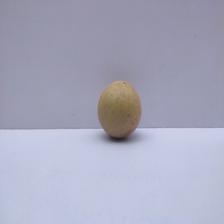
Size: Medium